Chains (nautical)

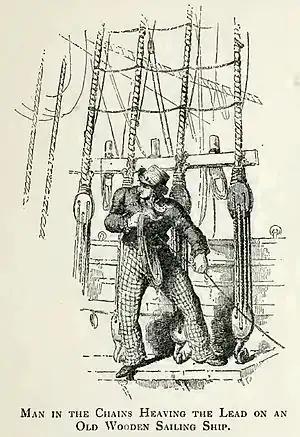
Heaving the lead. A man standing in the chains.

The chains, also called the chain-wales or channels, were small platforms, built on either side of the hull of a ship, used to provide a wide purchase for the shrouds, and to assist in the practice of depth sounding.